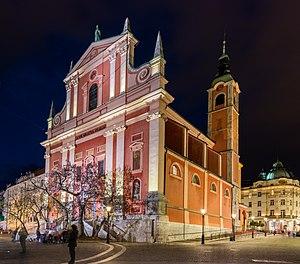
Ljubljana est la capitale de la Slovénie. Plus grande ville du pays, comptant environ 280 000 habitants, elle est influencée tout au long de son histoire par différentes cultures du fait de sa position géographique charnière entre les cultures germanique, latine et slave. Depuis 1991, la ville est le centre économique et culturel principal de la Slovénie devenue indépendante de la Yougoslavie.